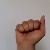
The image shows a hand gesture representing the letter 'A' in Indian Sign Language.